Timur

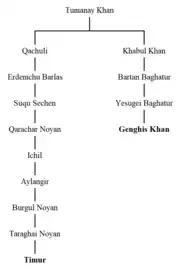
Genealogical relationship between Timur and Genghis Khan

Through his father, Timur claimed to be a descendant of Tumbinai Khan, a male-line ancestor he shared with Genghis Khan. Tumanay's great-great-grandson Qarachar Noyan was a minister for the emperor who later assisted the latter's son Chagatai in the governorship of Transoxiana. Though there are not many mentions of Qarachar in 13th and 14th century records, later Timurid sources greatly emphasized his role in the early history of the Mongol Empire. These histories also state that Genghis Khan later established the "bond of fatherhood and sonship" by marrying Chagatai's daughter to Qarachar. Through his alleged descent from this marriage, Timur claimed kinship with the Chagatai Khans.